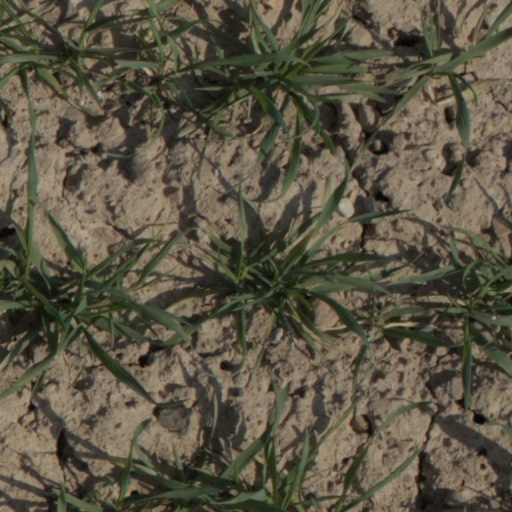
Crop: wheat